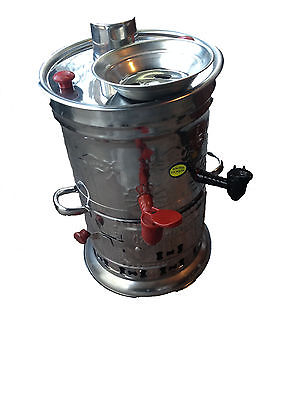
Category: kettle